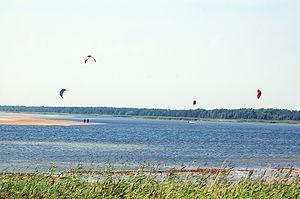
Nasva est un petit bourg de la commune de Lääne-Saare du comté de Saare en Estonie.